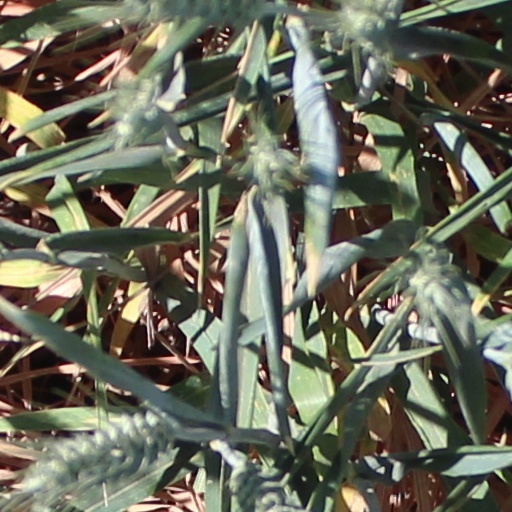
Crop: wheat